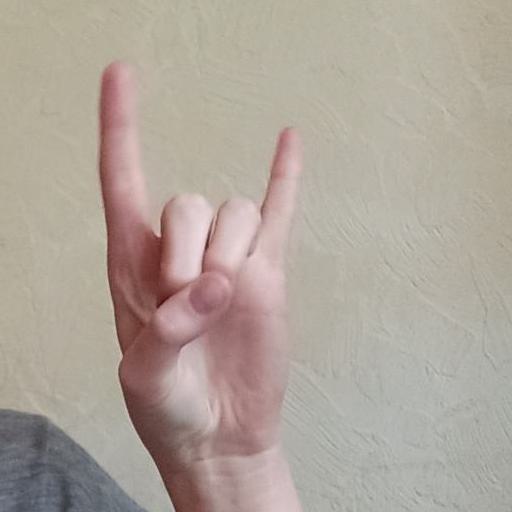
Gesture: rock